Shofetim (parashah)

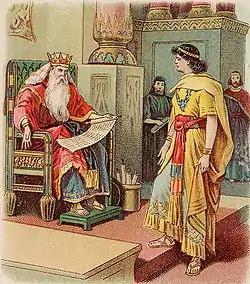
King David (illustration from a Bible card published 1896 by the Providence Lithograph Company)

The Mishnah interpreted the words "Neither shall he multiply wives to himself" in Deuteronomy 17:17 to limit him to no more than 18 wives. Judah said that he could have more wives if they did not turn away his heart. But Simeon said that he must not marry even one wife who would turn away his heart. The Mishnah concluded that Deuteronomy 17:17 prohibited the king from marrying more than 18 wives, even if they were all as righteous as Abigail the wife of David. The Gemara noted that Judah did not always employ the rationale behind a Biblical passage as a basis for limiting its legal effect, as he did here in . The Gemara explained that Rabbi Judah employed the rationale behind the law here because Deuteronomy 17:17 itself expounds the rationale behind its legal constraint: The reason behind the command, "he shall not multiply wives to himself," is so "that his heart be not turned aside." Thus Rabbi Judah reasoned that Deuteronomy 17:17 itself restricts the law to these conditions, and a king could have more wives if "his heart be not turned aside." The Gemara noted that Simeon did not always interpret a Biblical passage strictly by its plain meaning, as he appeared to do here in . The Gemara explained that Simeon could have reasoned that Deuteronomy 17:17 adds the words, "that his heart turn not away," to imply that the king must not marry even a single wife who might turn away his heart. And one could interpret the words "he shall not multiply" to mean that the king must not marry many wives even if they, like Abigail, would never turn away his heart. The Gemara then analyzed how the anonymous first view in came to its conclusion that the king could have no more than 18 wives. The Gemara noted that 2 Samuel 3:2–5 refers to the children of six of David's wives born to David in Hebron. The Gemara reasoned that the prophet Nathan referred to these six wives in 2 Samuel 12:8 when he said, "And if that were too little, then would I add to you the like of these, and the like of these," each "these" implying six more wives. Thus with the original six, these two additions of six would make 18 in all.